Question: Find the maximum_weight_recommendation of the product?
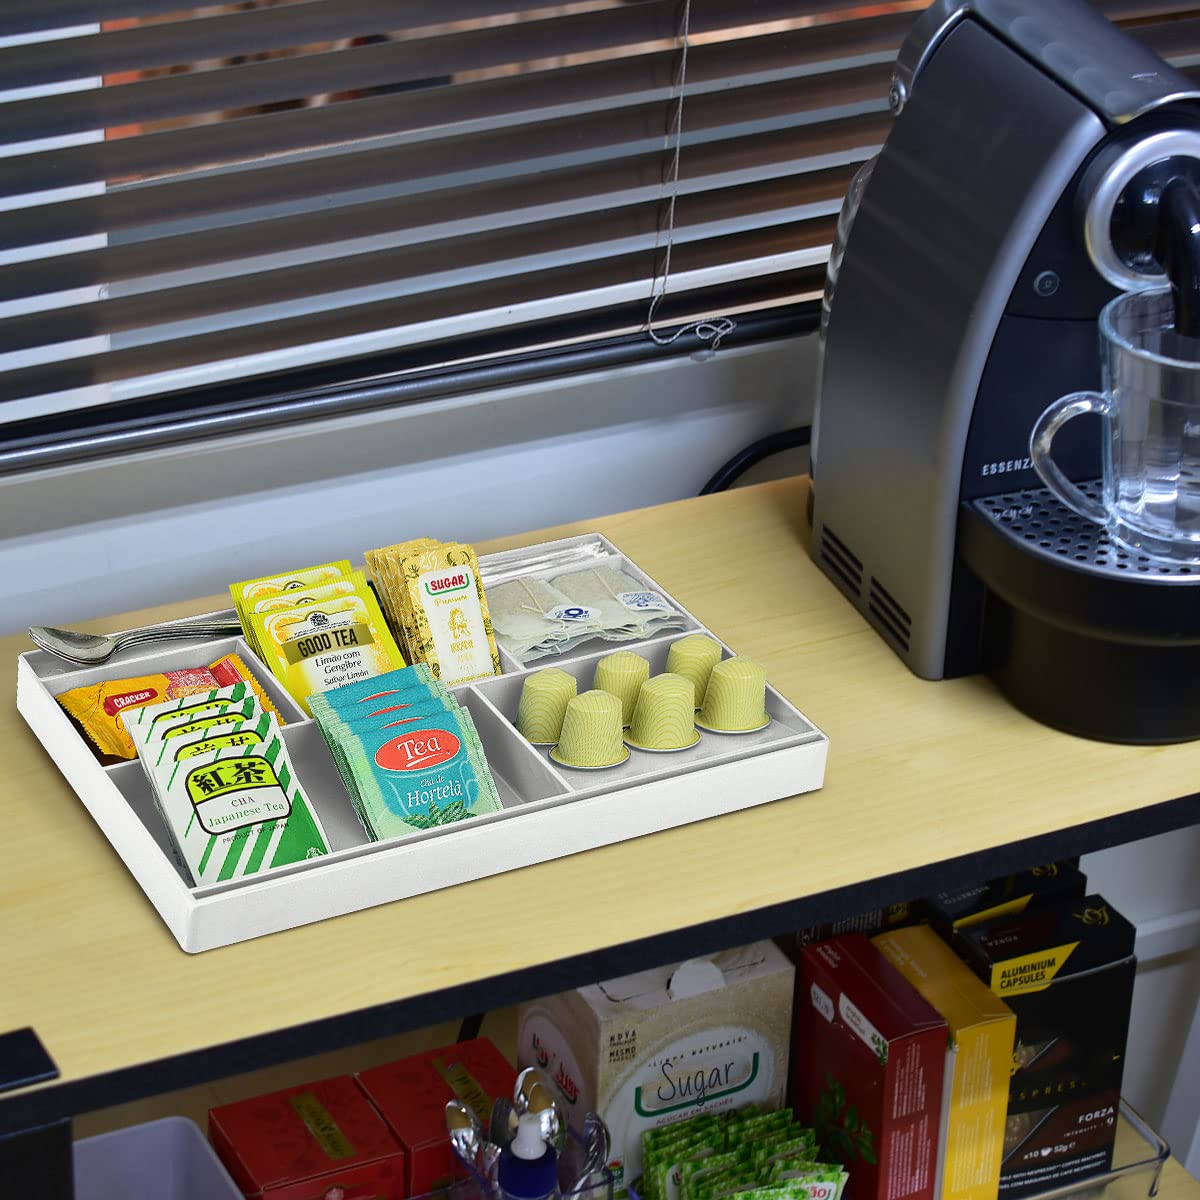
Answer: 52.0 gram